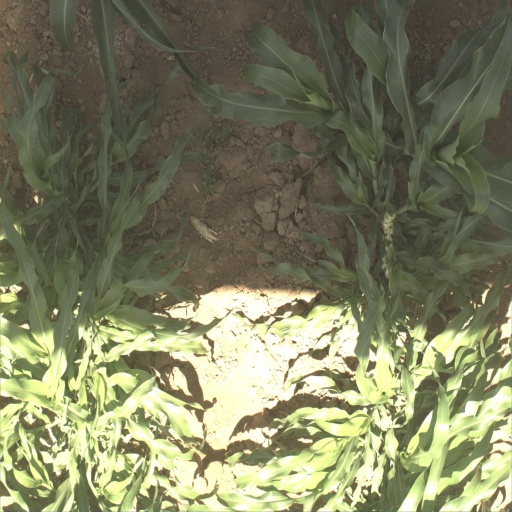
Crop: sorghum